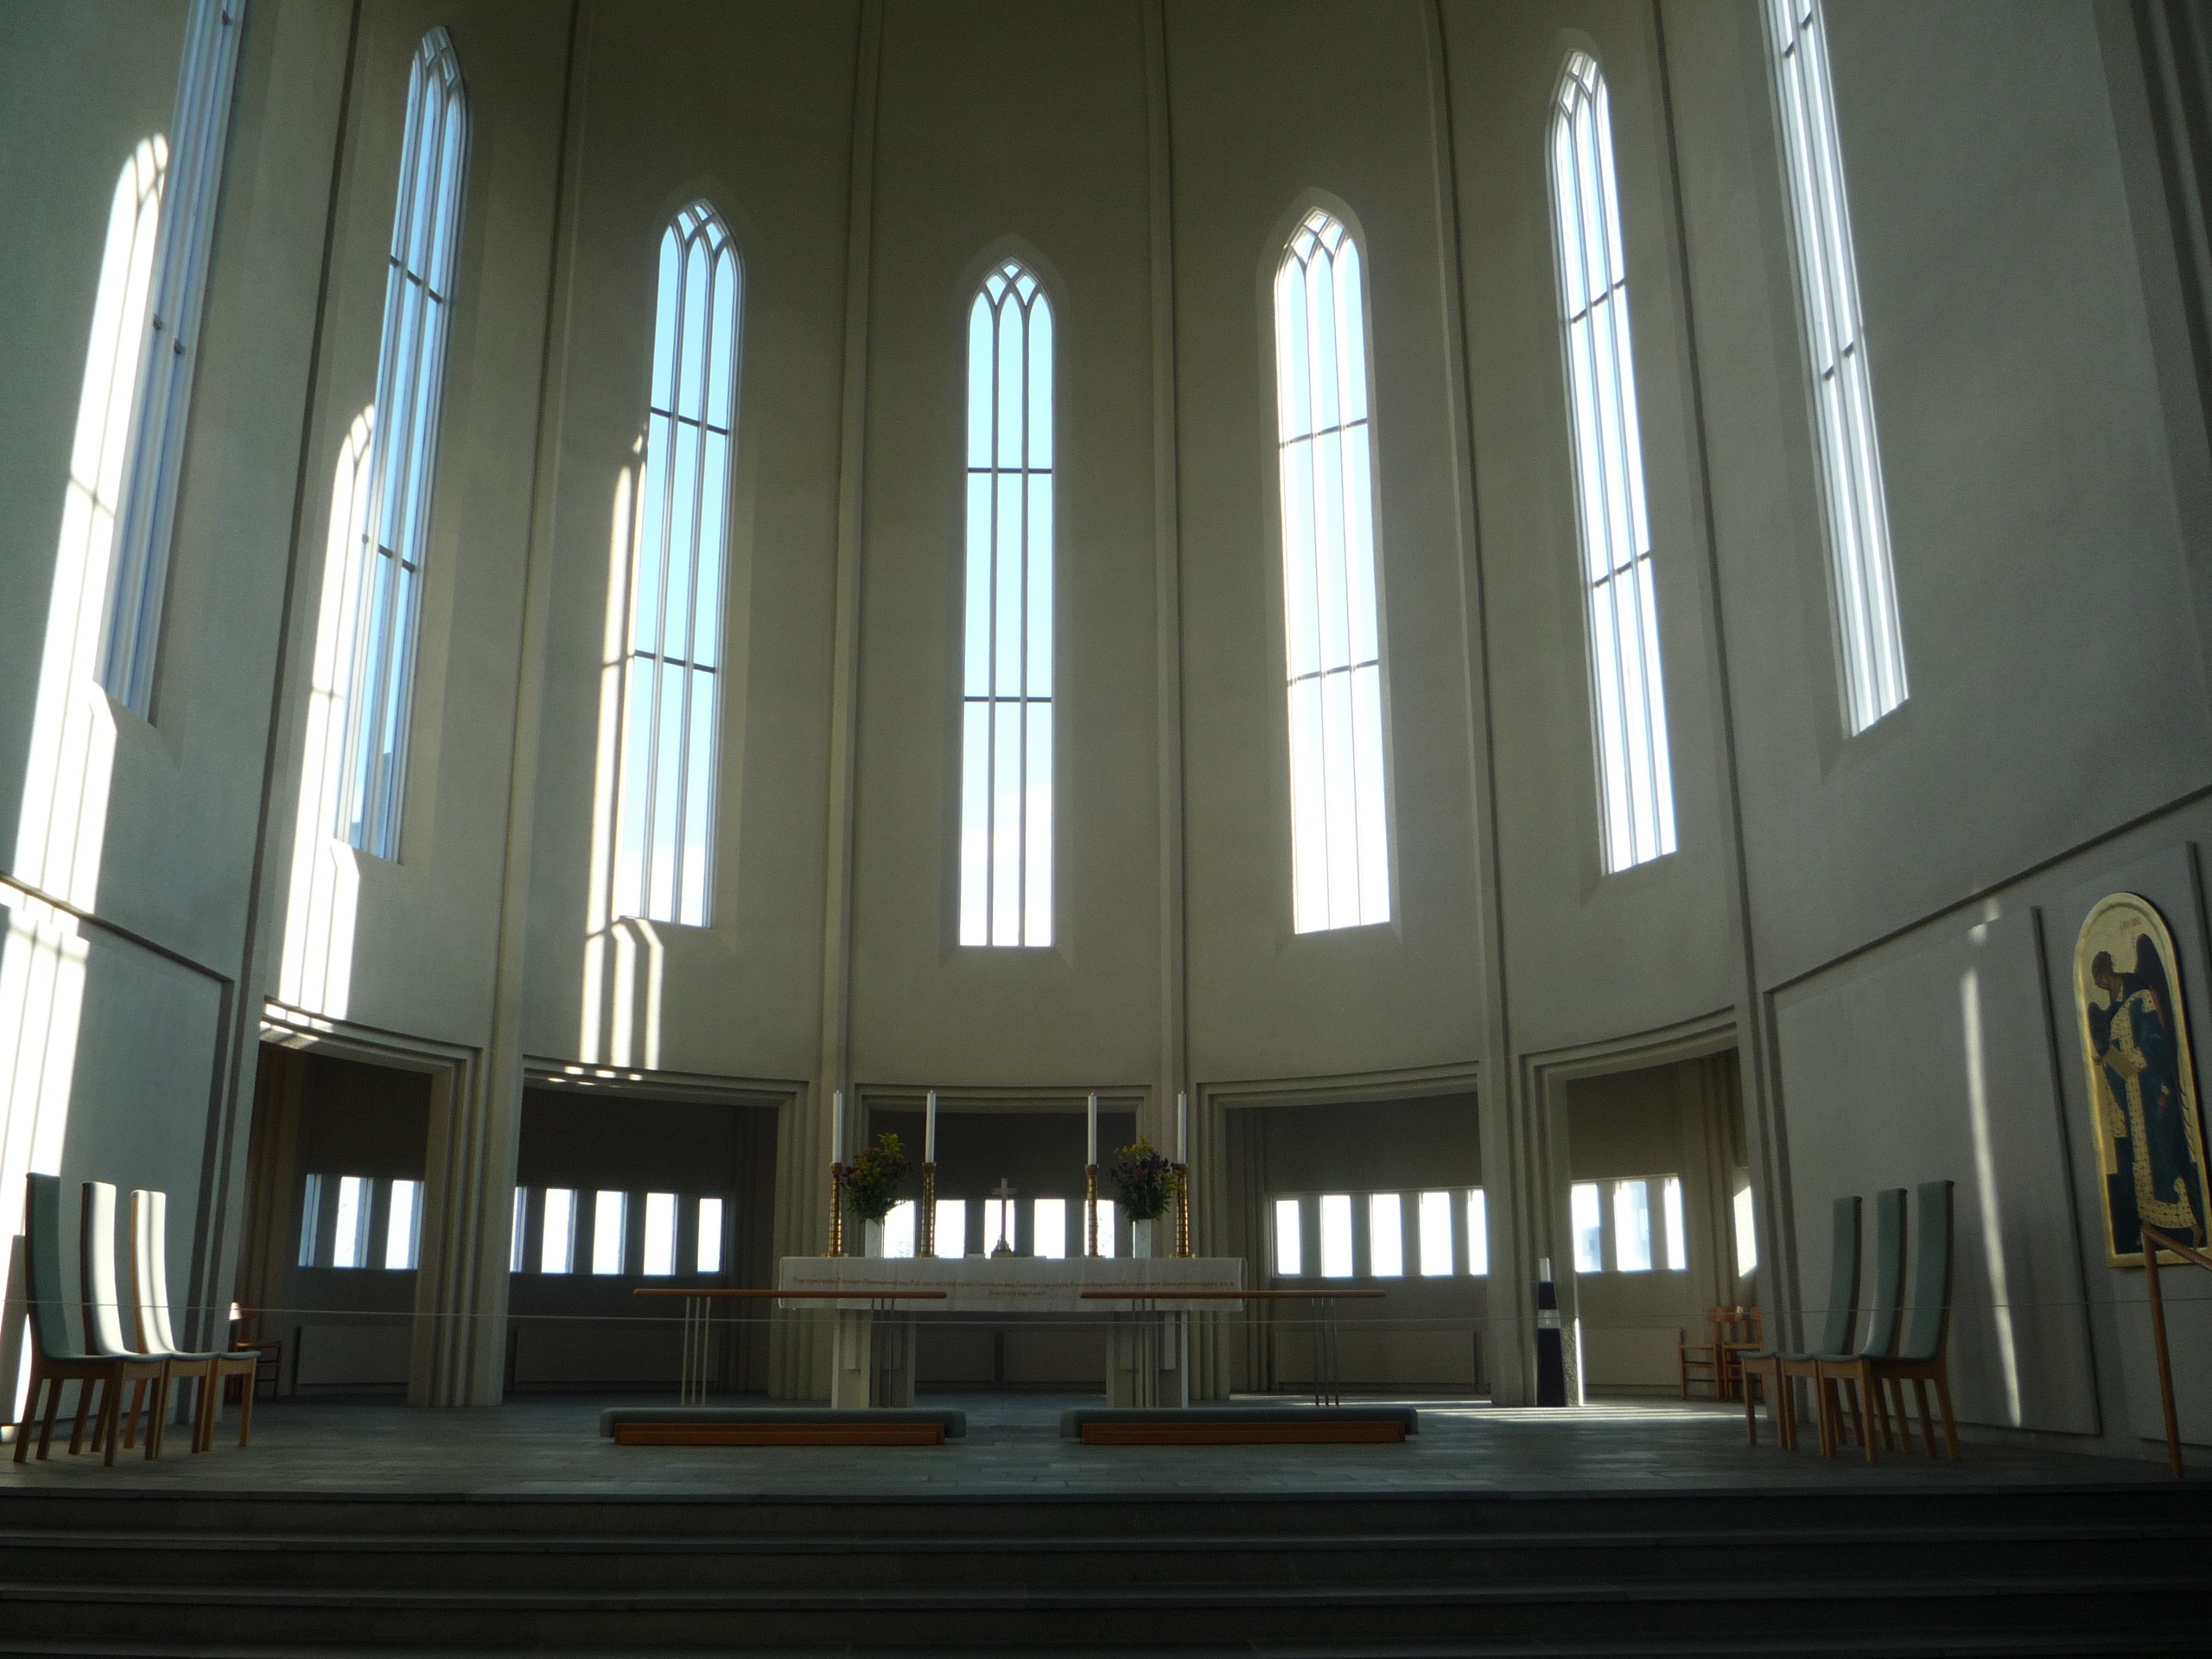
nature, architecture, building, column, facade, church, cathedral, iceland, place of worship, interior design, symmetry, reykjavik, daylighting